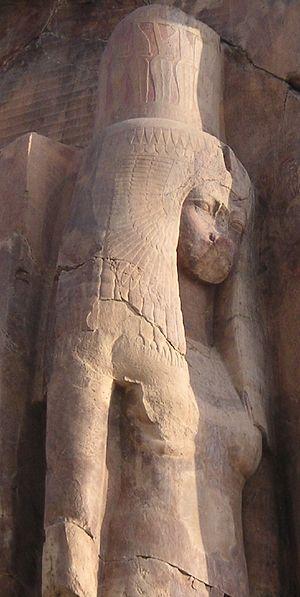
Moutemouia, est une reine de la XVIIIᵉ dynastie.